Paris Commune

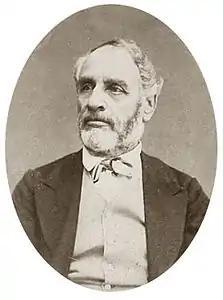
Louis Charles Delescluze, last military leader of the Commune, was shot dead after he stood atop a barricade, unarmed.

From the beginning, the Commune had a hostile relationship with the Catholic Church. On 2 April, soon after the Commune was established, it voted a decree accusing the Catholic Church of "complicity in the crimes of the monarchy." The decree declared the separation of church and state, confiscated the state funds allotted to the Church, seized the property of religious congregations, and ordered that Catholic schools cease religious education and become secular.